Making Peace with the Planet

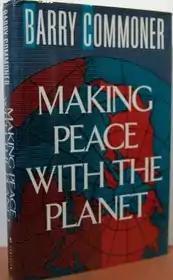

Making Peace With the Planet is a 1990 book by Barry Commoner. Commoner argues that, despite billions of dollars spent to save the environment, America is still in a deep environmental crisis. The book argues that environmental pollution can be prevented only through fundamental redesign of the way we produce goods.